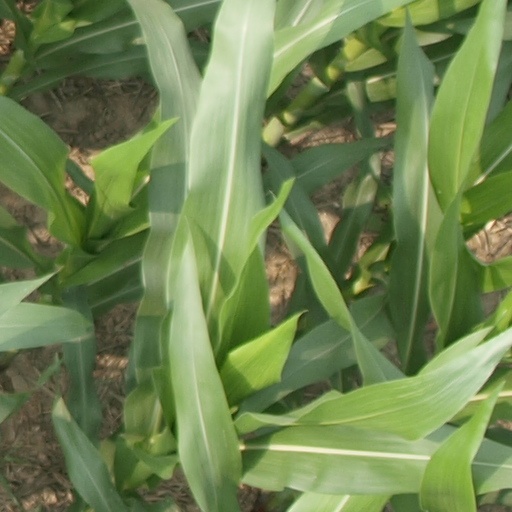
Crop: maize; corn